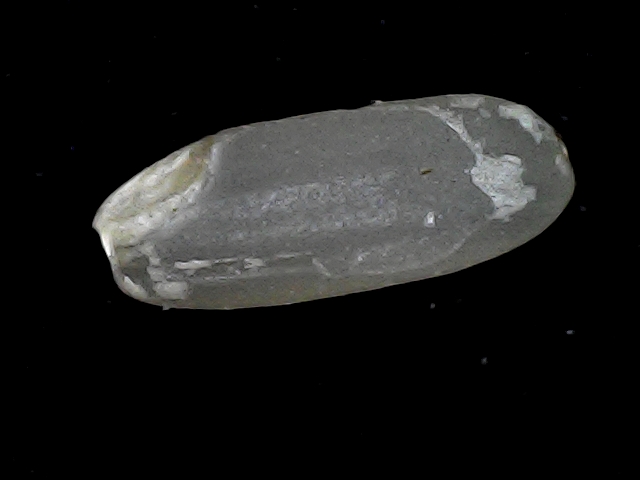
Rice variety: BR22